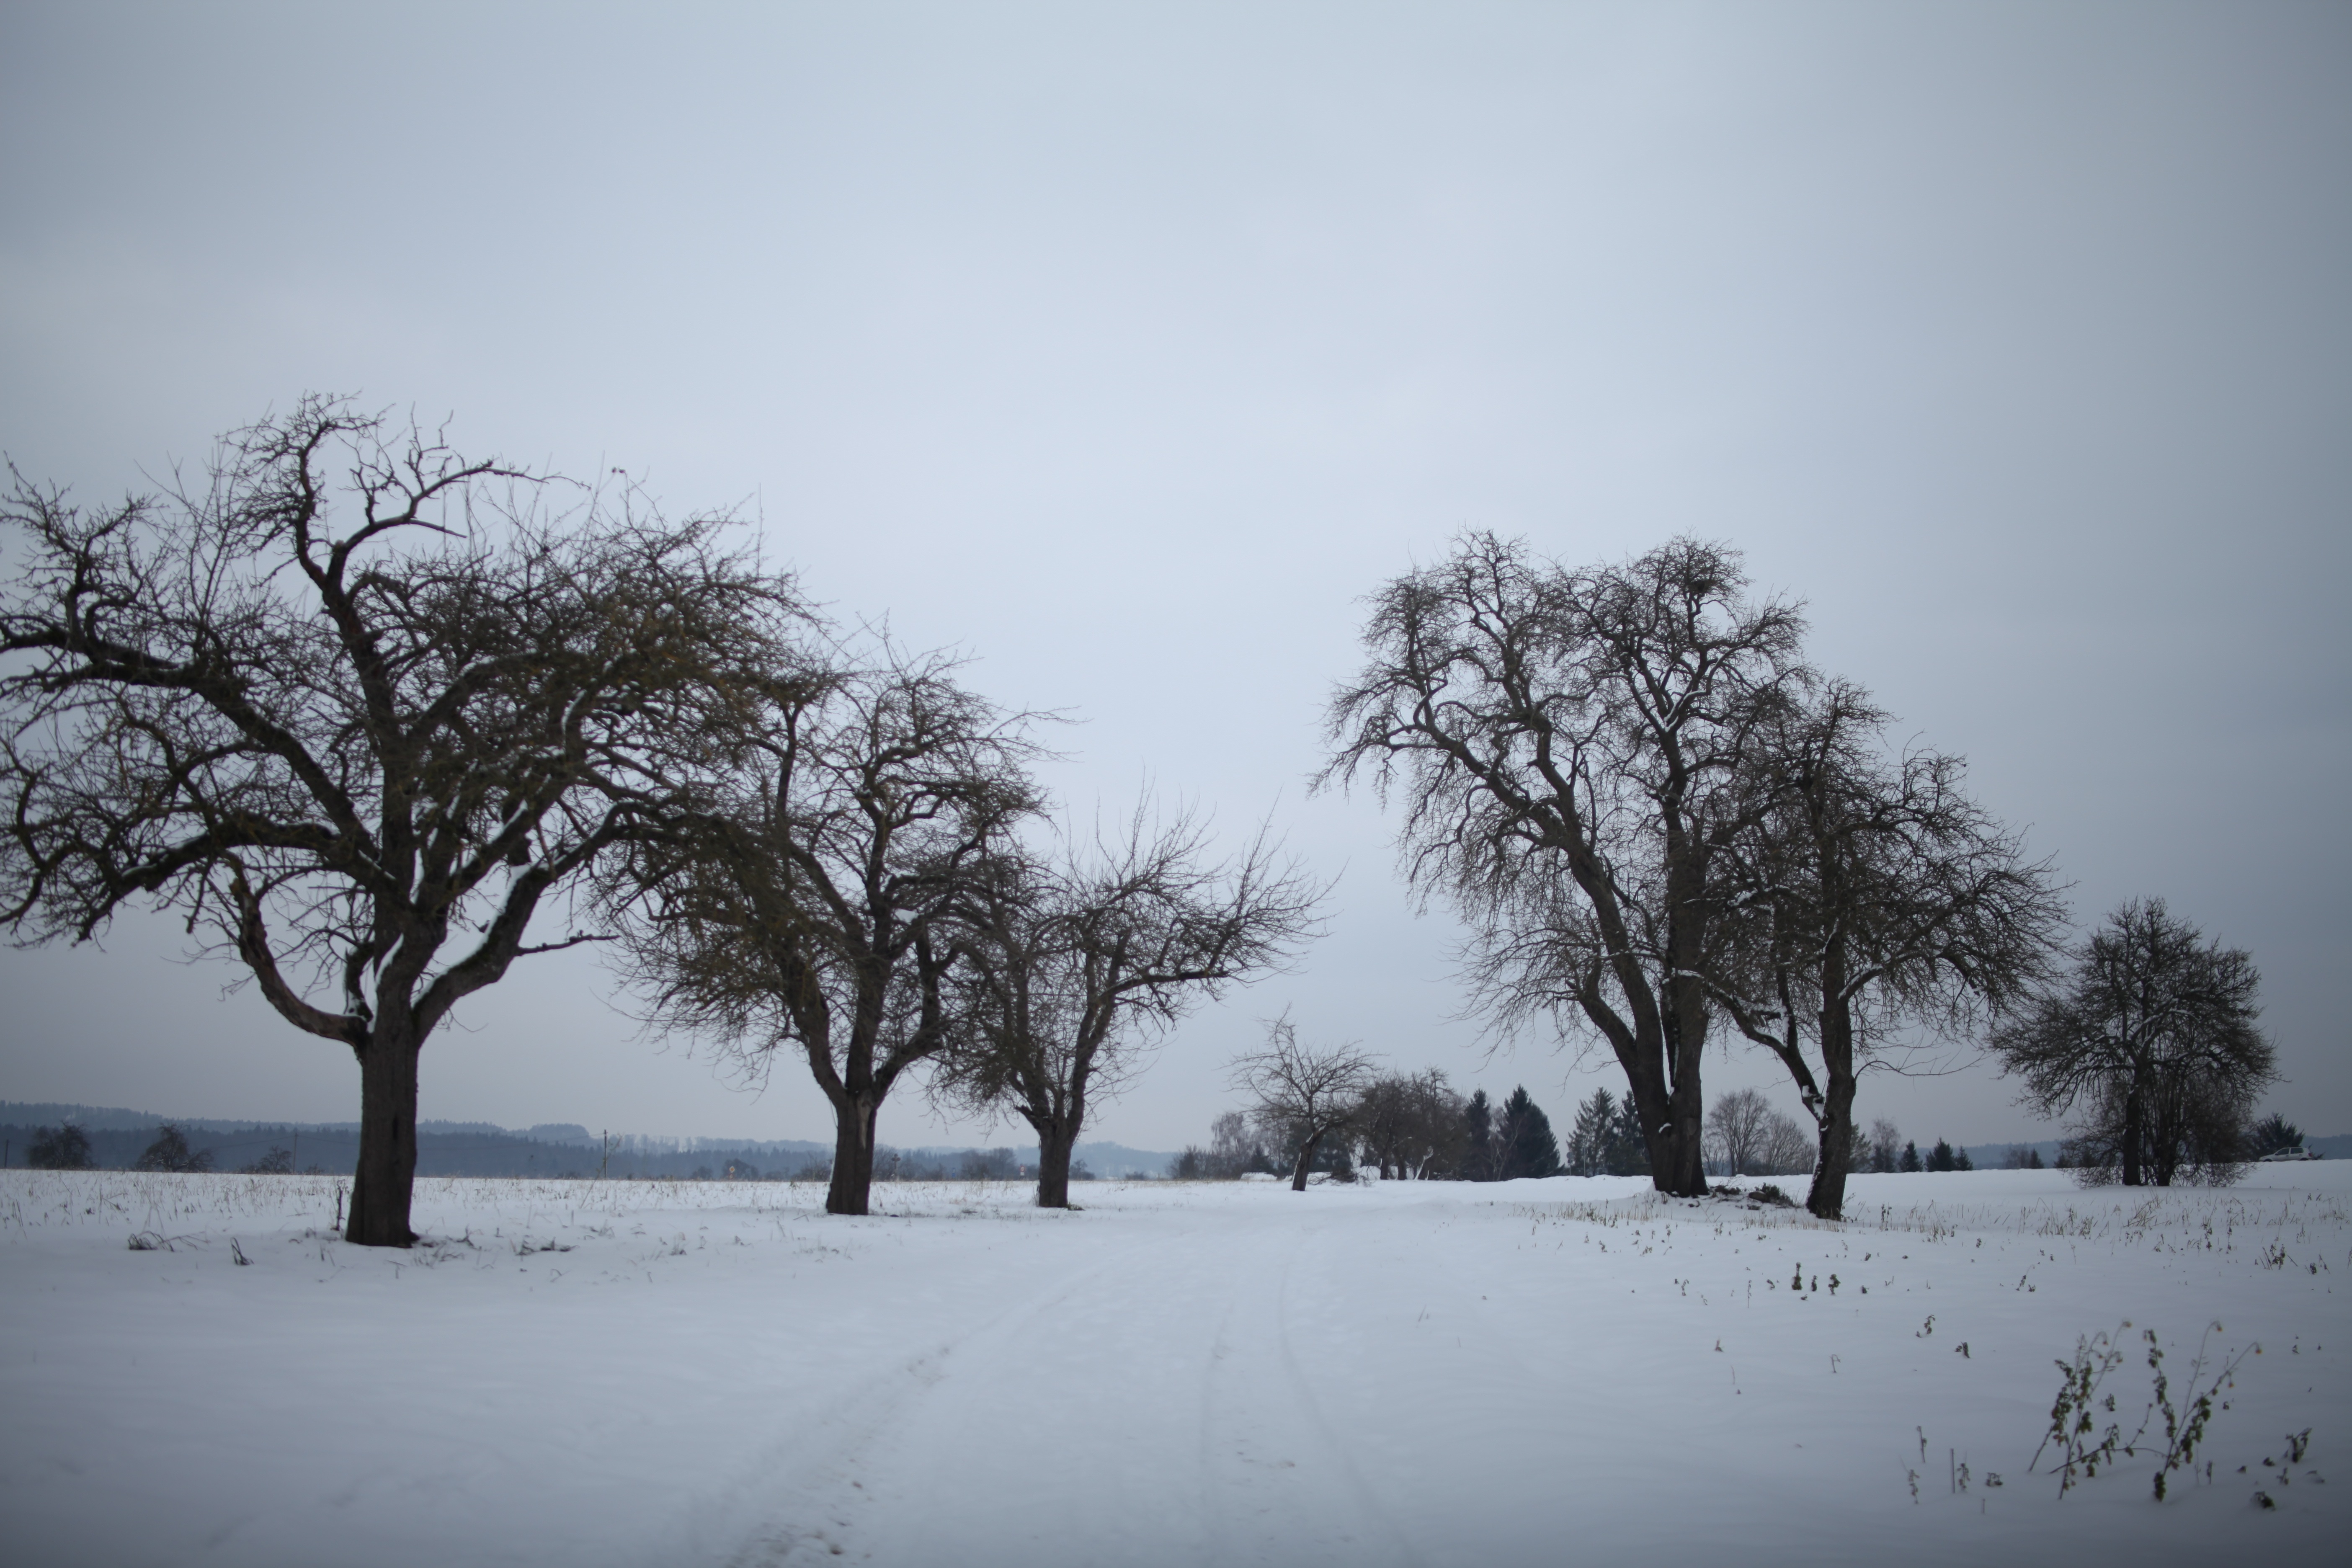
apple, landscape, tree, nature, branch, snow, cold, winter, sky, field, morning, frost, land, walk, ice, weather, snowy, monochrome, dead, christmas, season, crown, trees, aesthetic, fields, branches, expression, gloomy, mood, away, wintry, abendstimmung, freezing, apple tree, winter mood, snow landscape, kahl, dead plant, leafless, snowed in, grove of trees, winter time, atmospheric phenomenon, woody plant